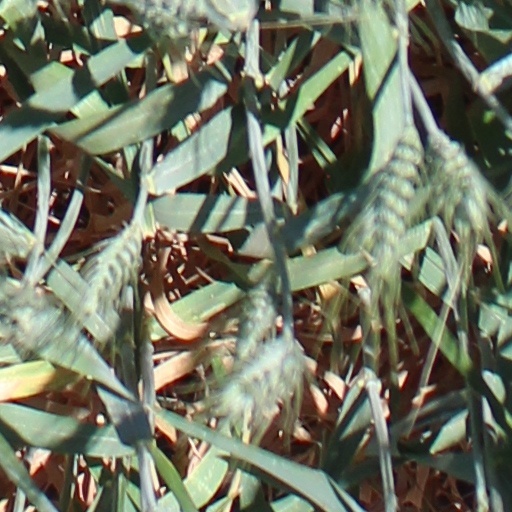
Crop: wheat